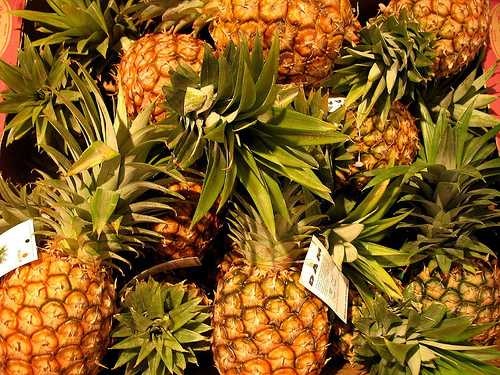
Label: Pineapple